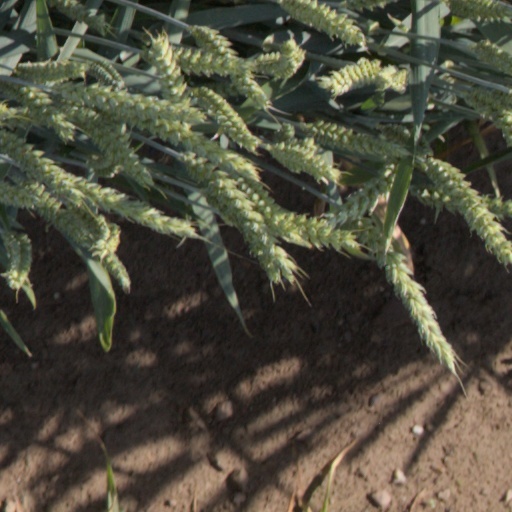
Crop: wheat